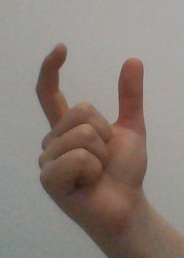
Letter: nun